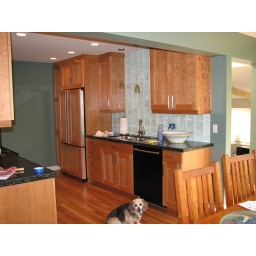
float glass tile backsplash over sink...looking in from dining room.